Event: Nepal Earthquake
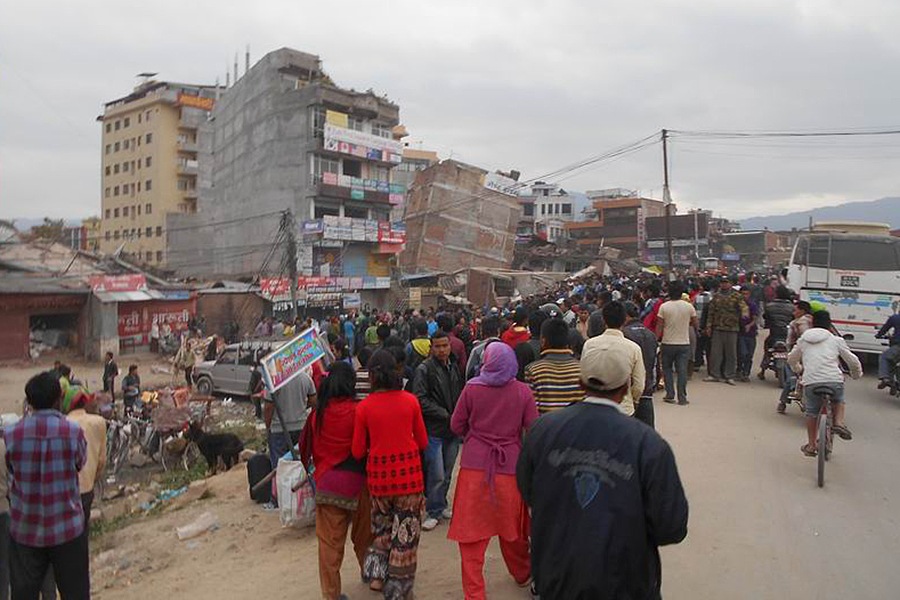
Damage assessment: damage